Rubina Dilaik

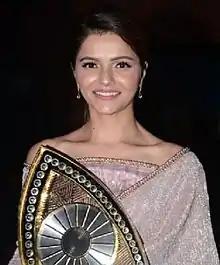
Dilaik at "Bigg Boss" finale

In October 2020, Dilaik entered as a contestant in the fourteenth season of "Bigg Boss", the Indian version of the reality TV show "Big Brother". She took part in the house along with her husband Abhinav Shukla. She stayed in the house for twenty weeks and emerged as the winner.